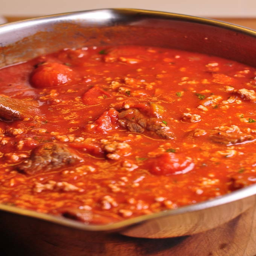
type of dish - add all the meat to the sauce